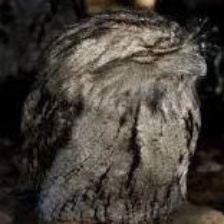
Species: TAWNY FROGMOUTH
Scientific name: PODARGUS STRIGOIDES